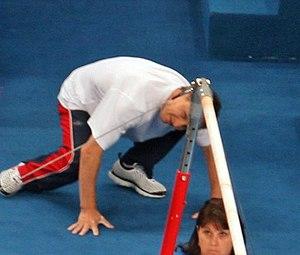
Salto Pak, Nastia Liukin